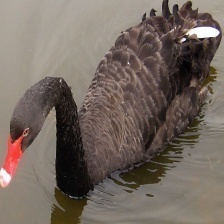
Species: BLACK SWAN
Scientific name: CYGNUS ATRATUS
ImageNet parent category: black_swan